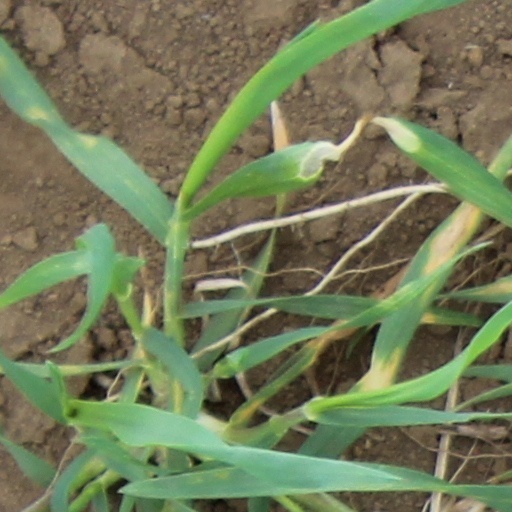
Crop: wheat